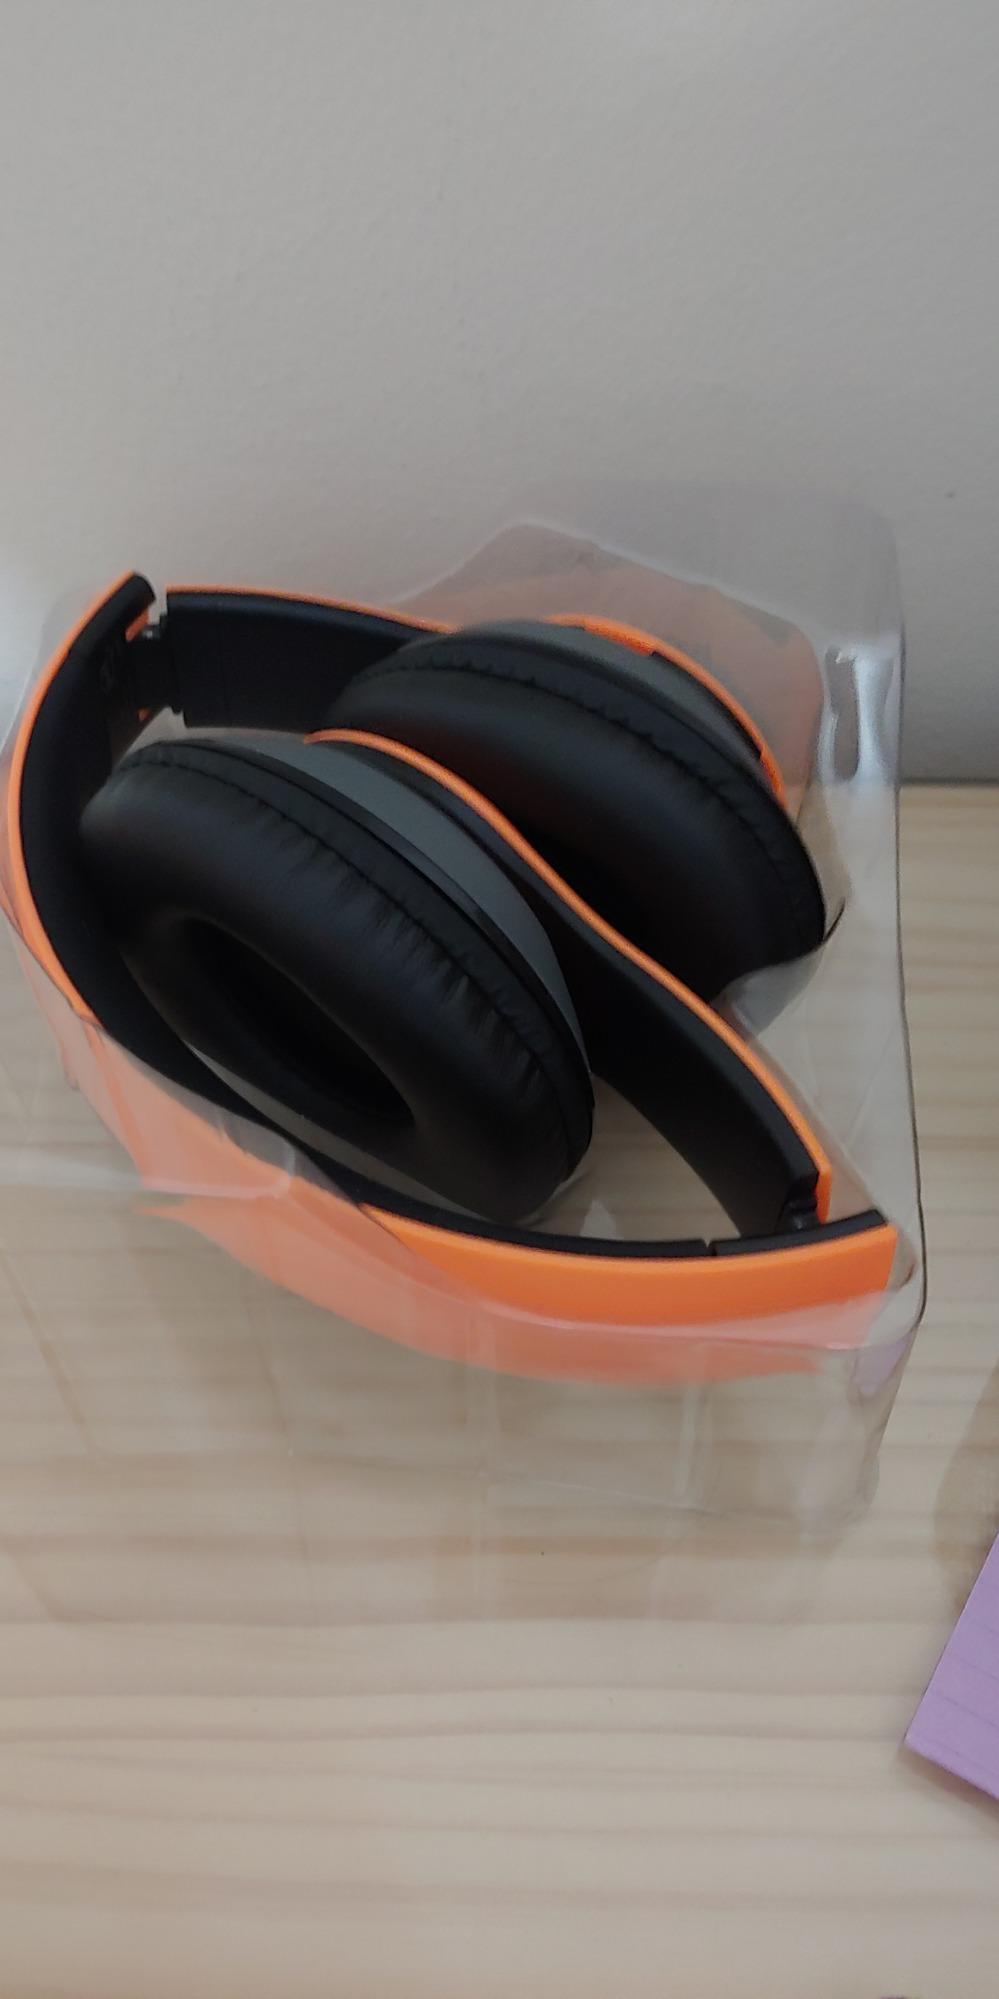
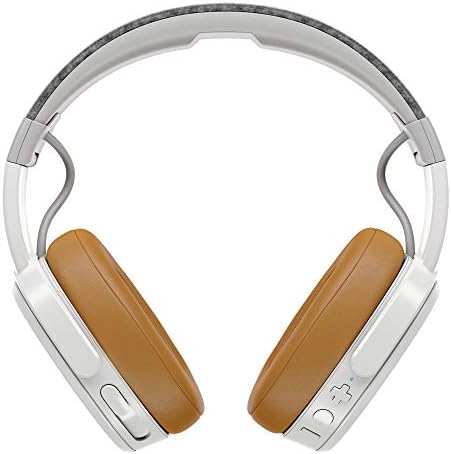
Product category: headphones
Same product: no